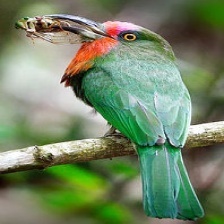
Species: RED BEARDED BEE EATER
Scientific name: NYCTYORNIS AMICTUS
ImageNet parent category: bee_eater